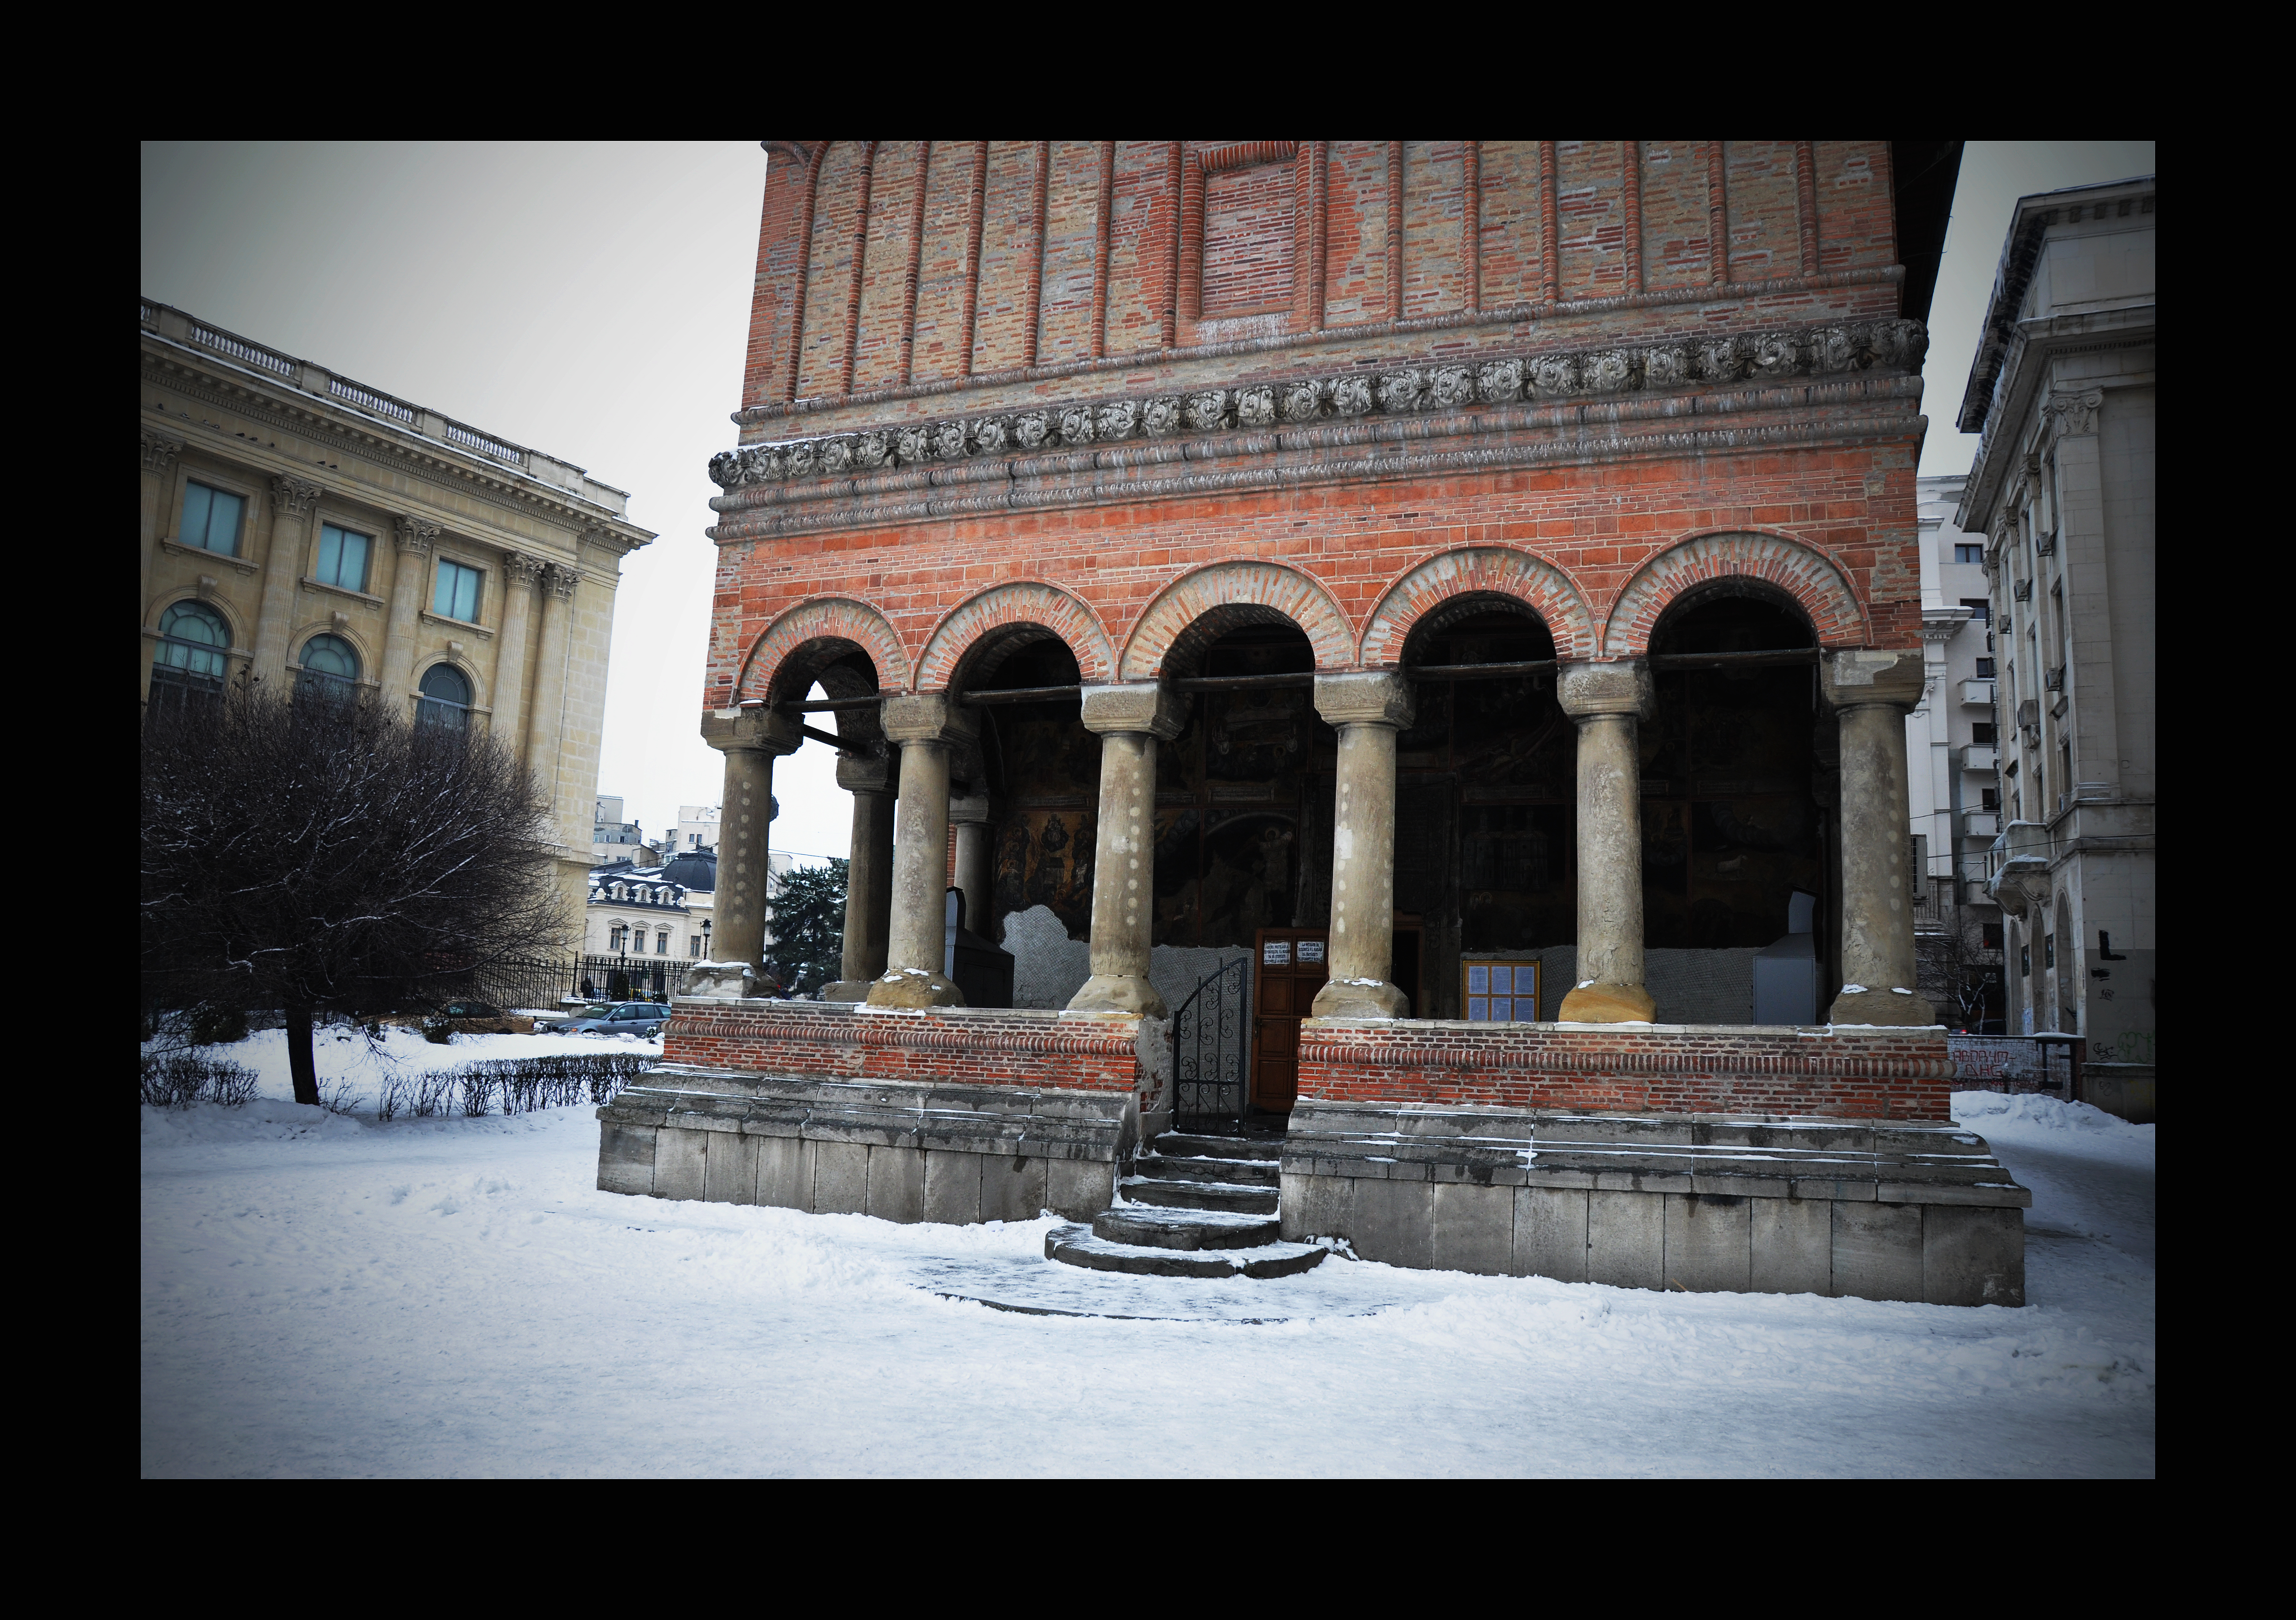
architecture, structure, photography, building, photo, arch, column, religion, landmark, church, christian, photos, capital, religious, free, art, de, temple, churches, fotografie, christianity, romana, style, image, arc, orthodox, eastern, romania, bucharest, bor, biserica, arhitectura, orthodoxy, romanian, ortodoxa, ortodoxia, ortodoxie, ecclesiastical, bisericeasc, cladire, edificiu, capitel, bucuresti, brancovenesc, cretulescu, kretzulescu, kretulescu, cretzulescu, cre tinism, cre tin, ancient history